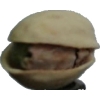
Label: pistachio